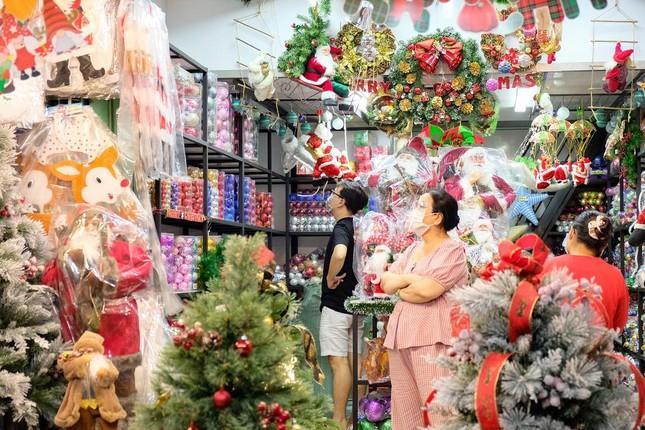
có nhiều món đồ trang trí xuất hiện ở trong cửa hàng